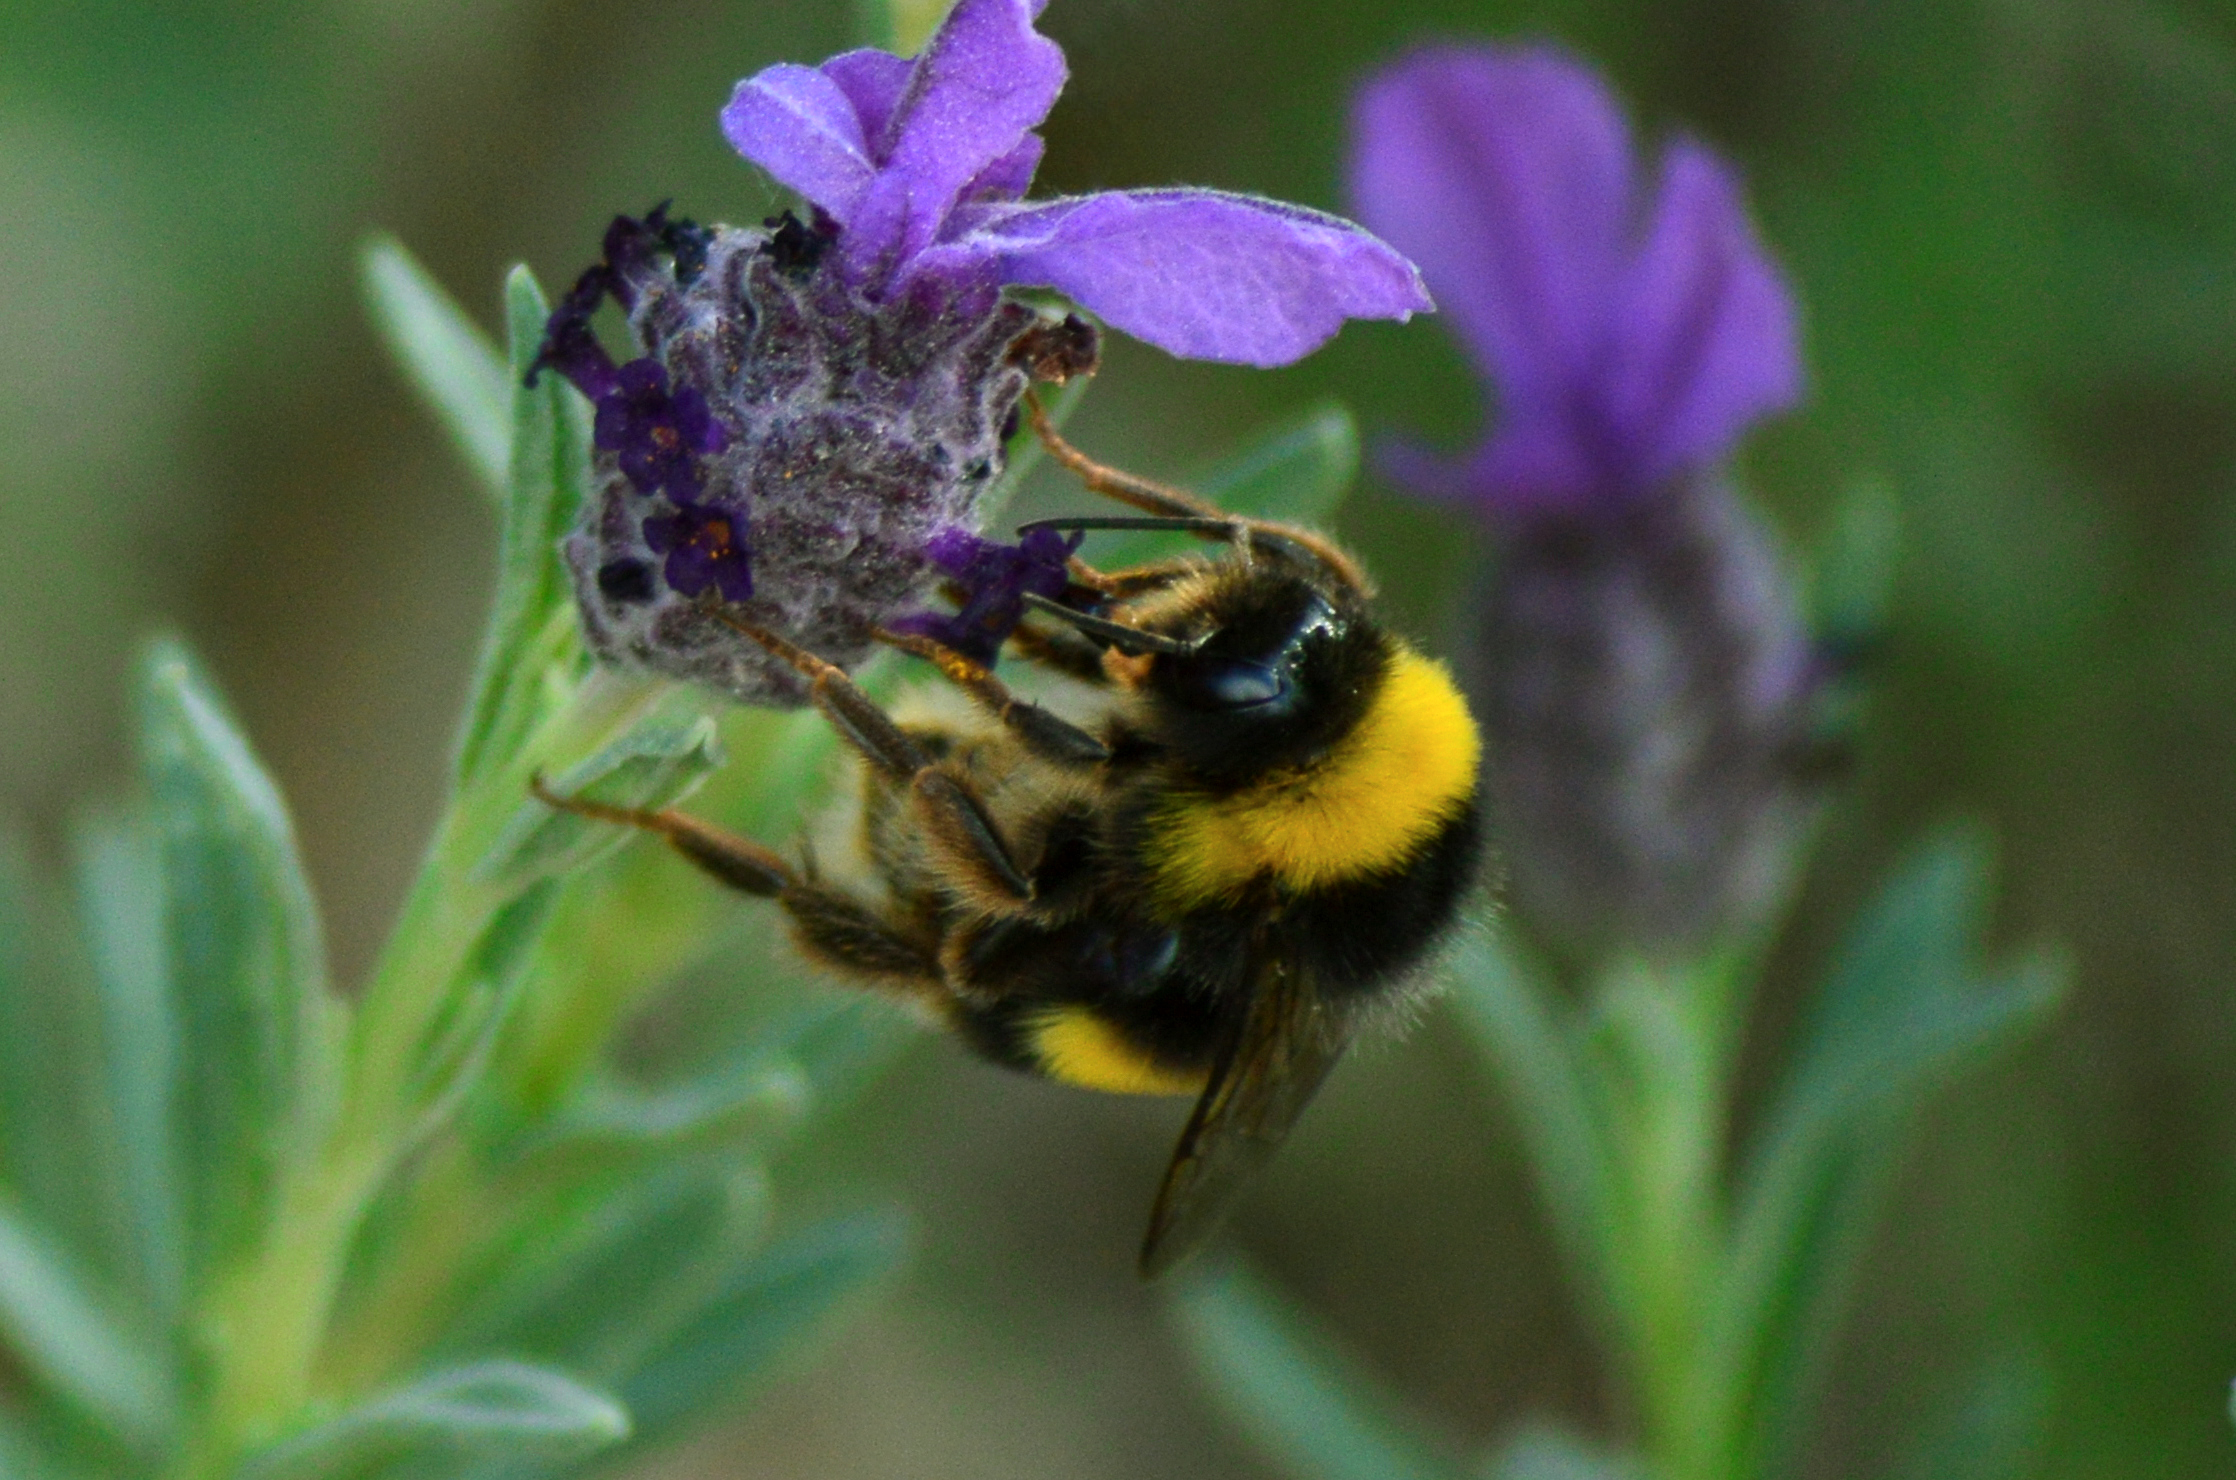
nature, plant, flower, pollen, spring, insect, macro, flora, lavender, fauna, invertebrate, wildflower, close up, ape, bee, hairy, fleur, flor, naturaleza, insecto, primavera, natur, abeja, printemps, insecte, blume, natura, bumblebee, insekt, haarig, abeille, fiore, naturalesa, biene, abella, nectar, insetto, fr hling, macro photography, lavandula, chevely, peloso, pelut, cabelludo, flowering plant, honey bee, pollinator, membrane winged insect